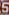
Number: 5